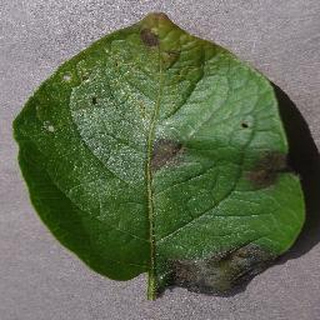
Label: potato_late_blight